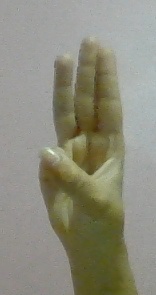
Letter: thaa